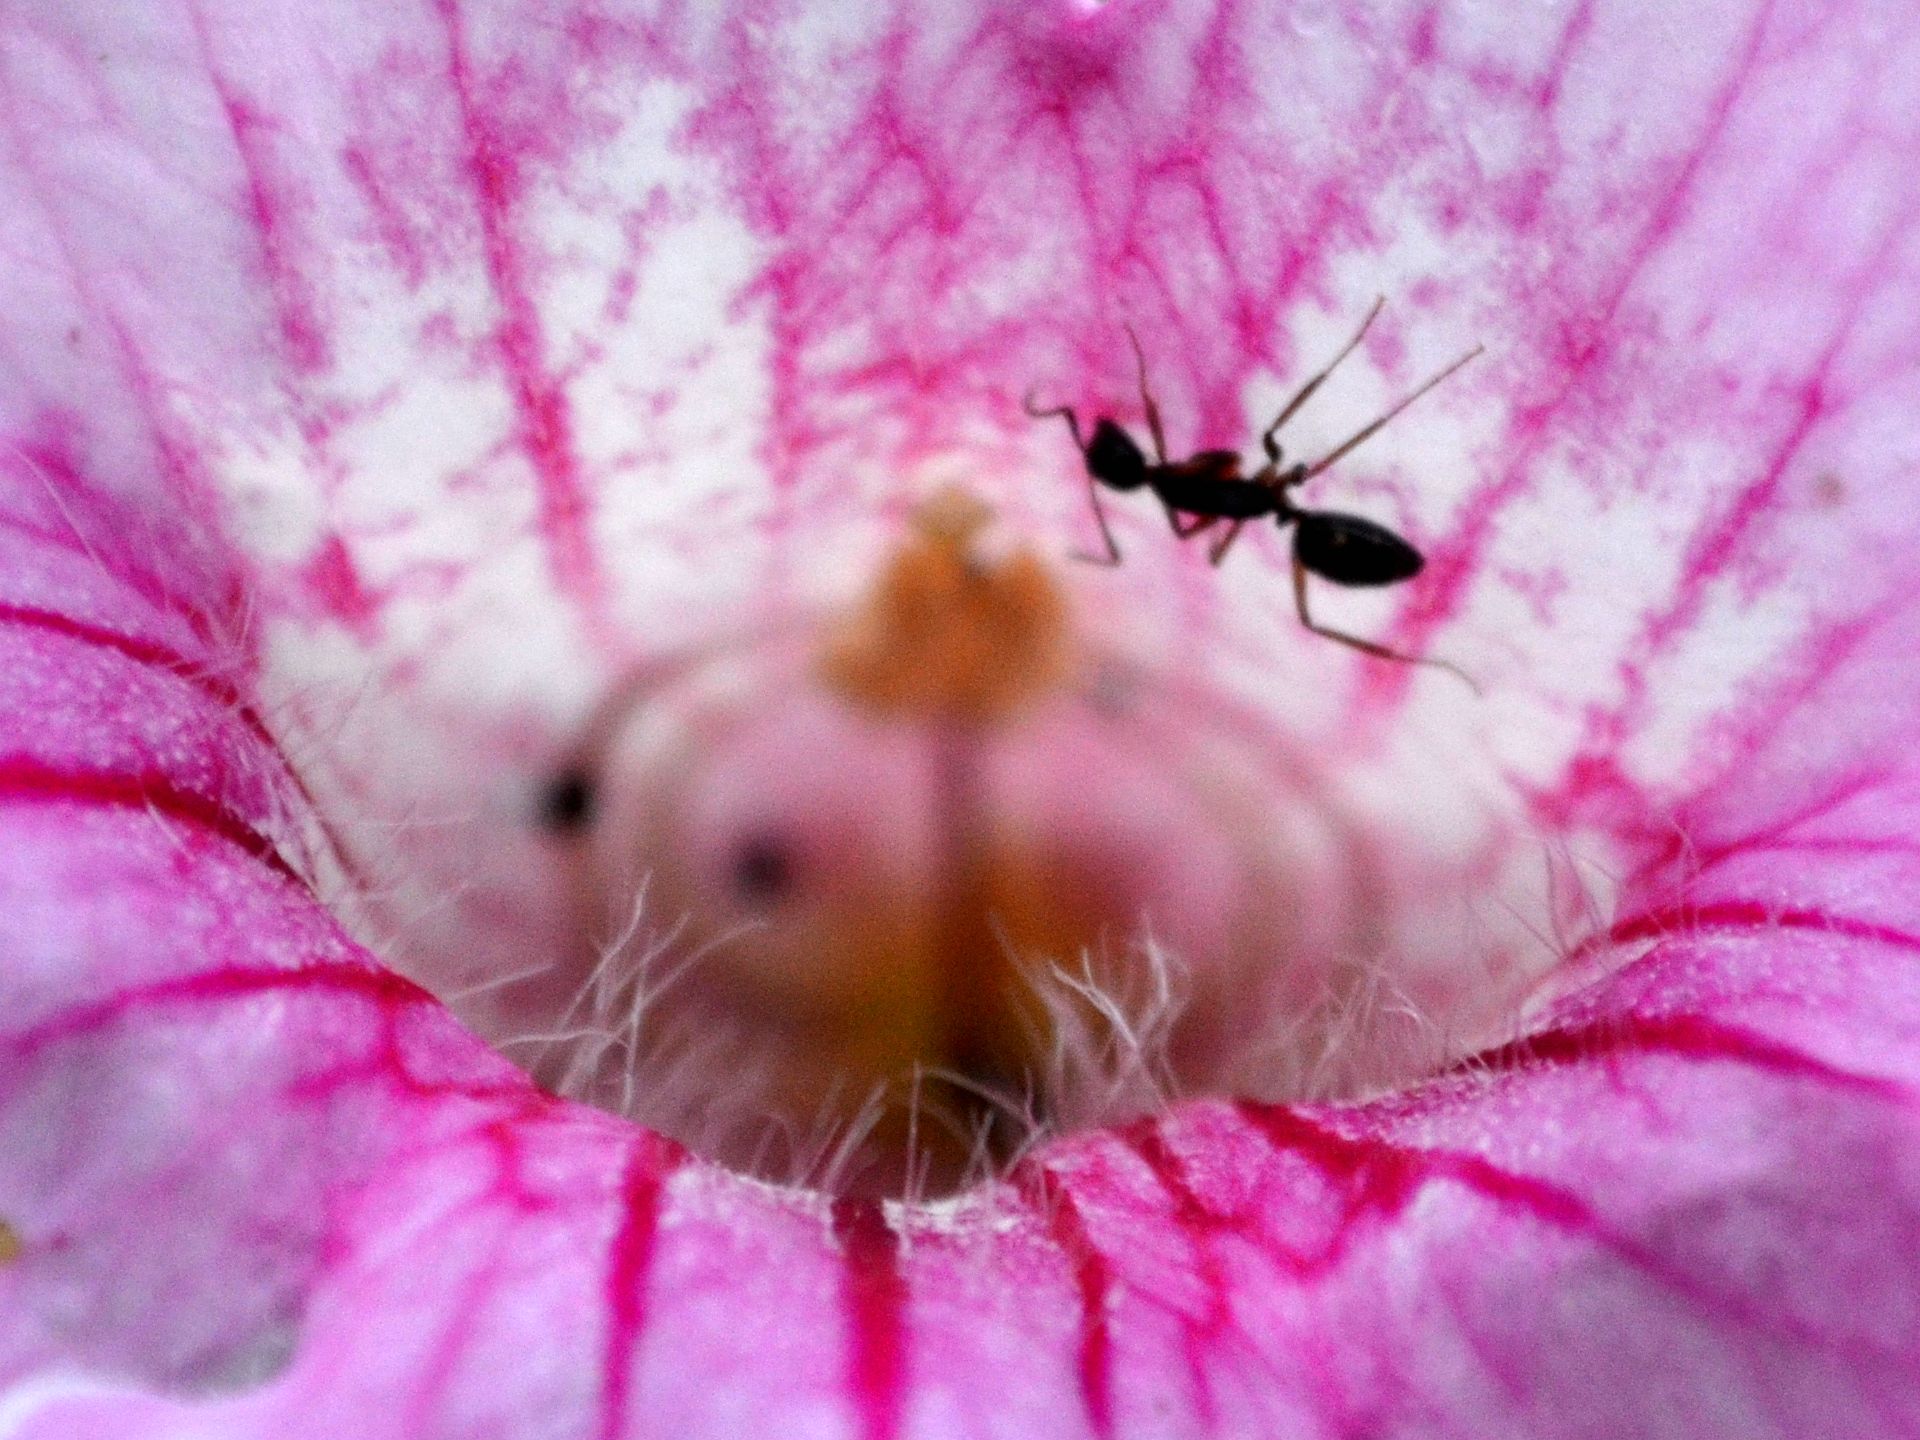
blossom, plant, photography, leaf, flower, petal, pollen, insect, macro, pink, flora, invertebrate, close up, flor, plantas, argentina, misiones, nectar, macro photography